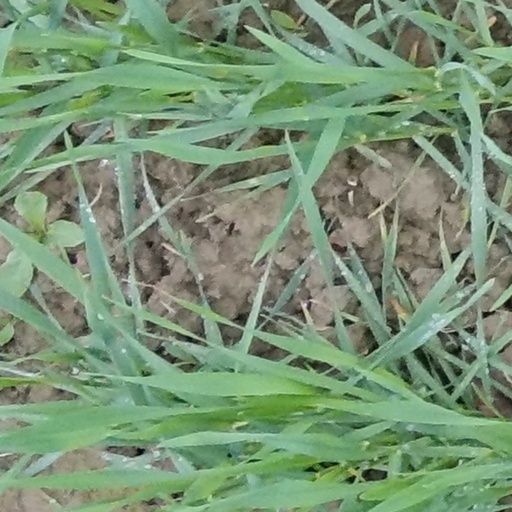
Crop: wheat